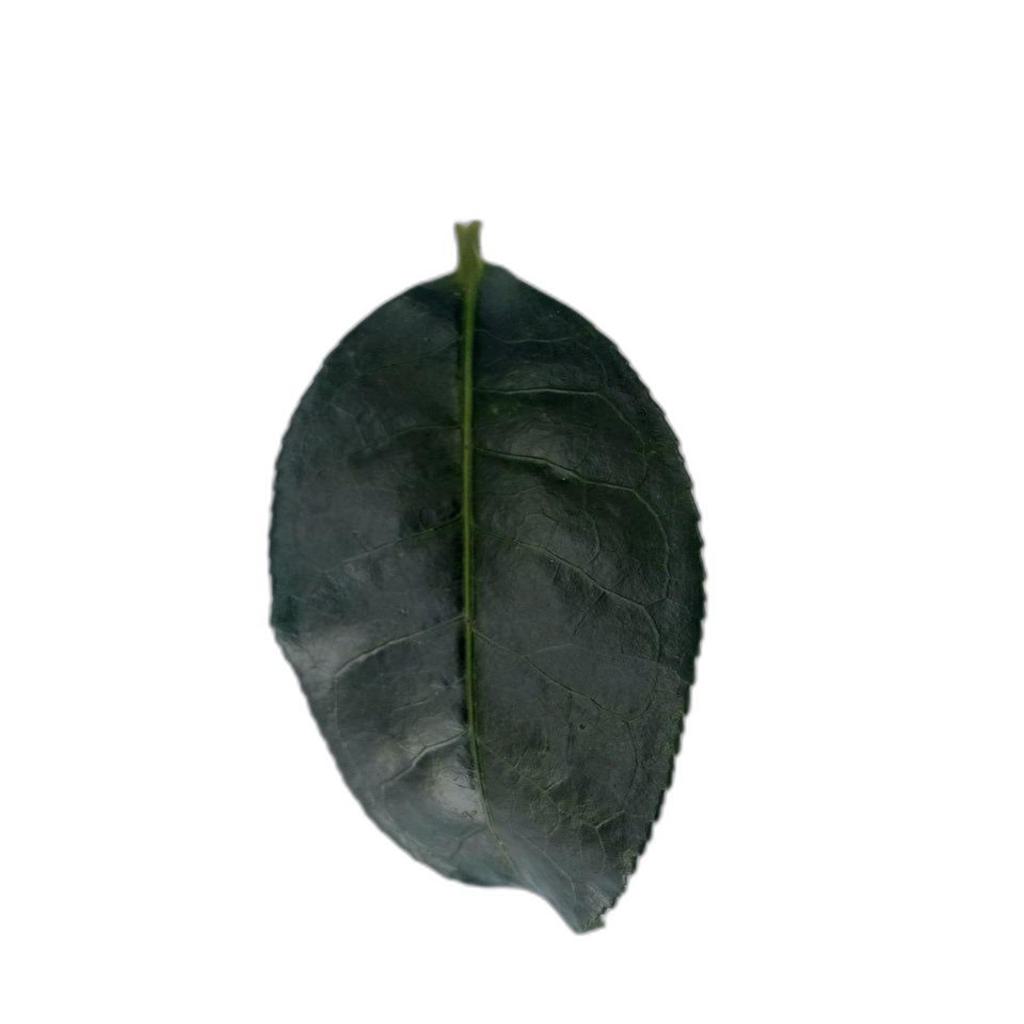
Label: Healthy